1st Army Corps (France)

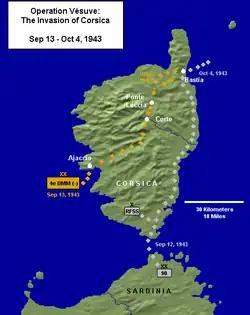
Operation Vésuve: The Invasion of Corsica.

The 1st Army Corps was reconstituted on August 16, 1943, in Ain-Taya, French Algeria. Now commanded by Lieutenant General Martin the primary combat units of the corps were provided American equipment and weapons as part of the rearmament of the French Army of Africa.